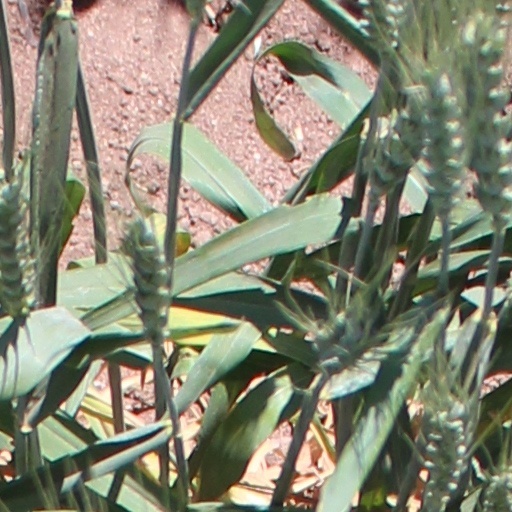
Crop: wheat